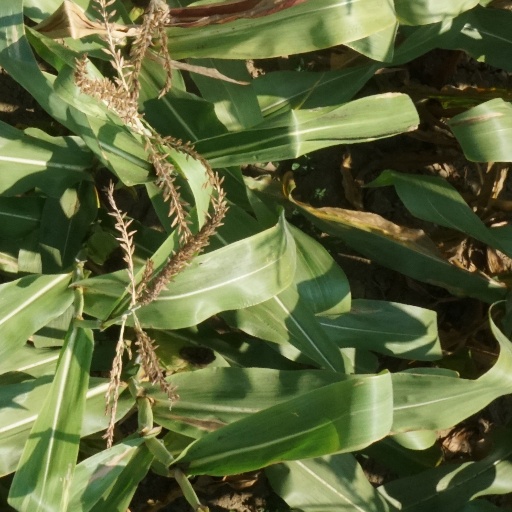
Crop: maize; corn